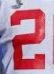
Number: 2